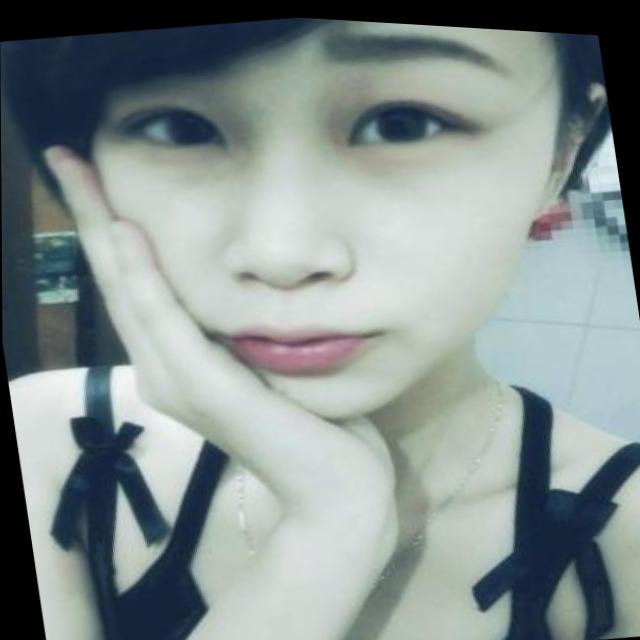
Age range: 13-20